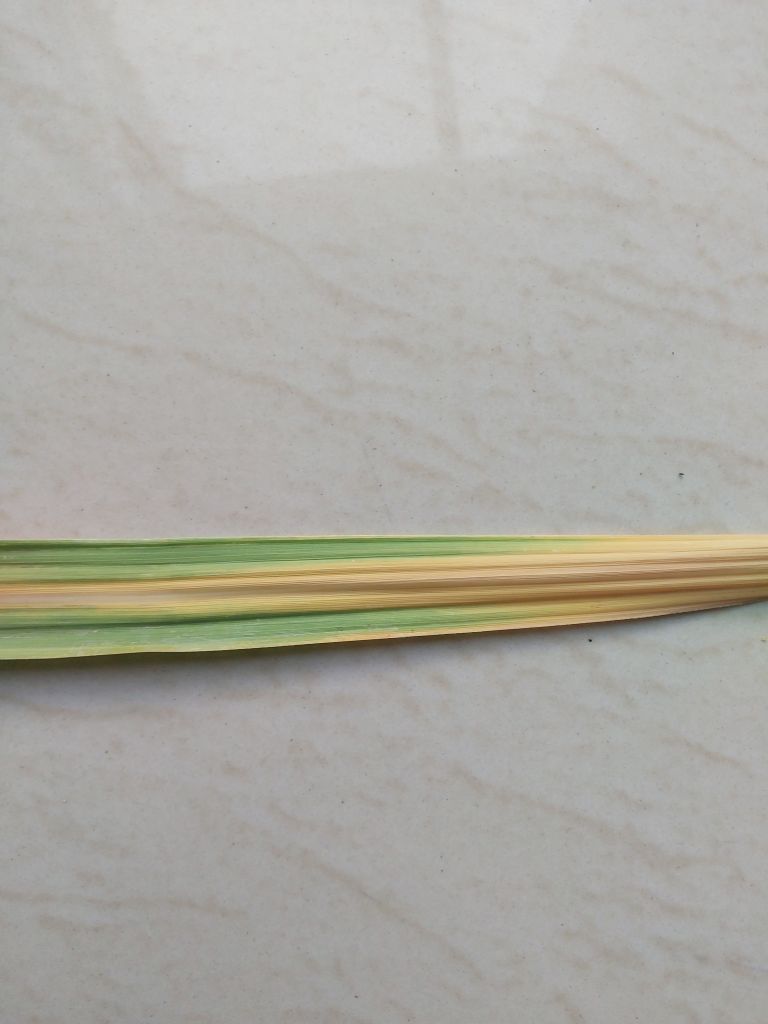
Label: Yellow Leaf